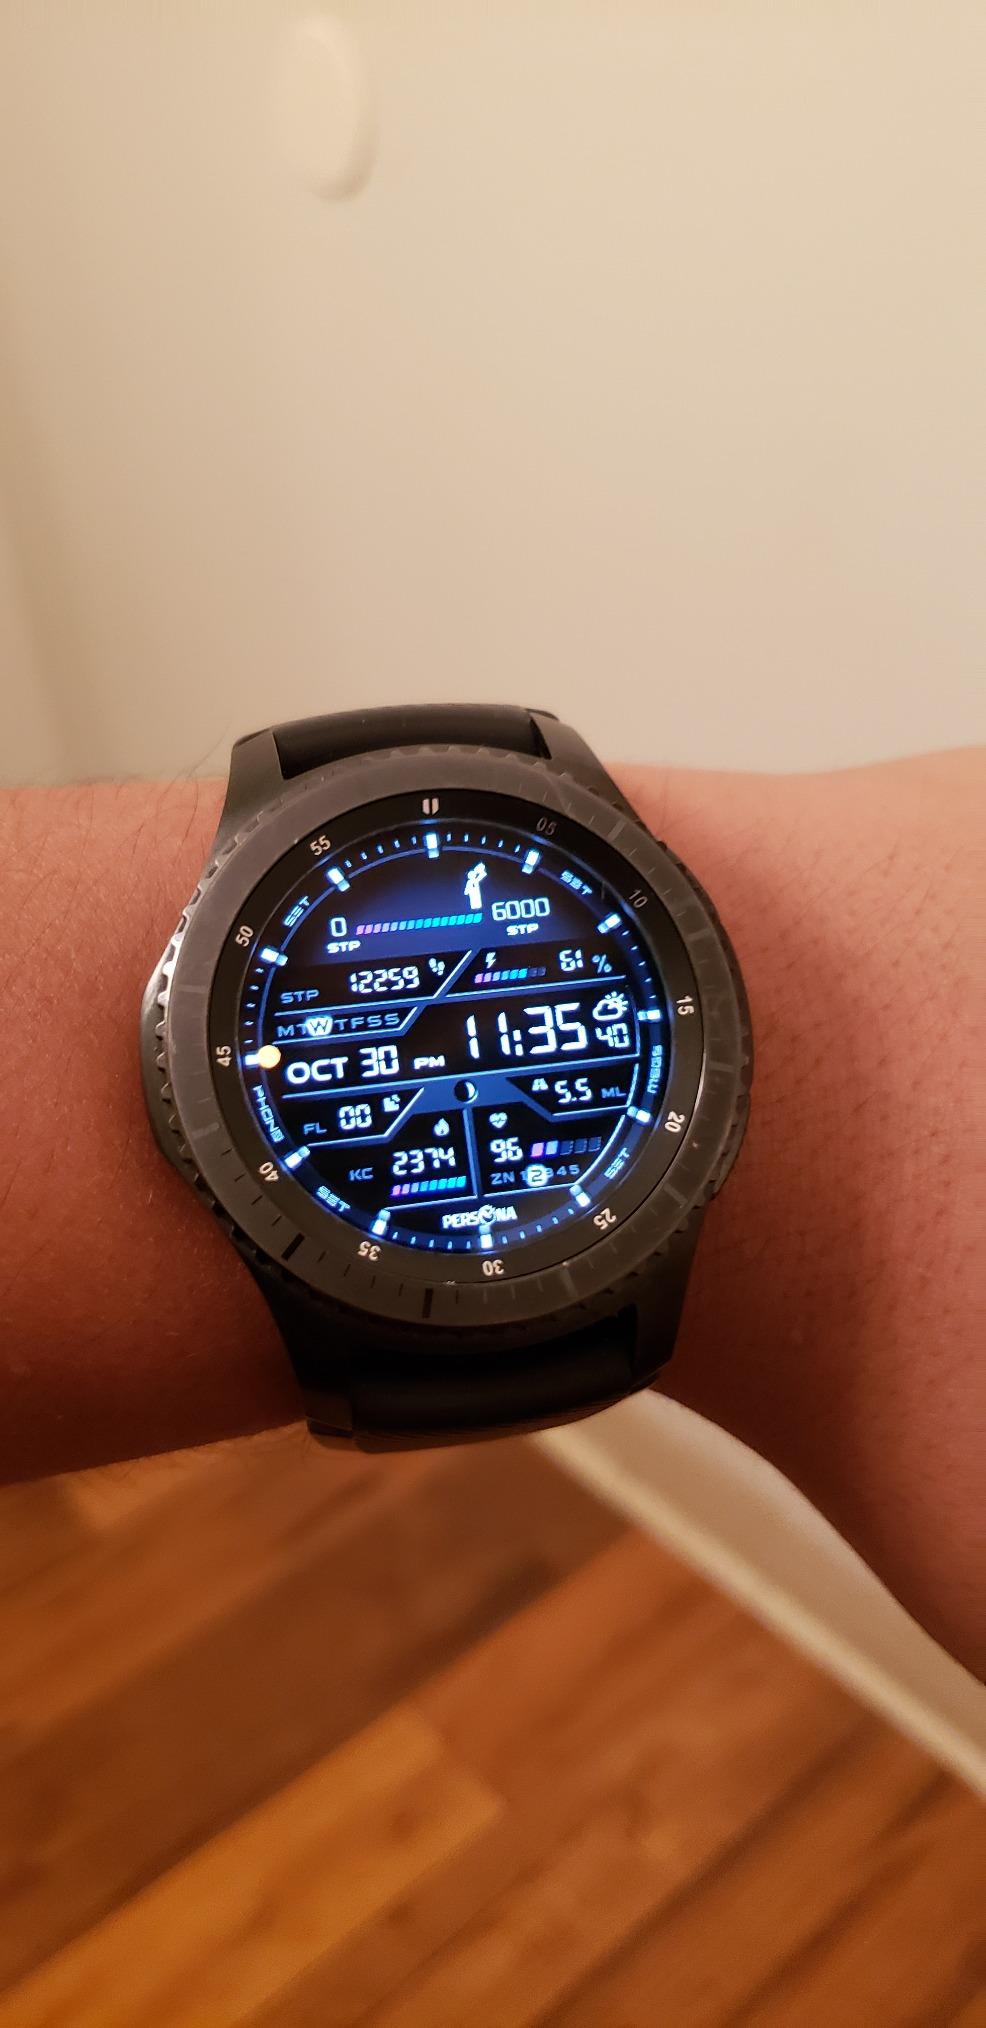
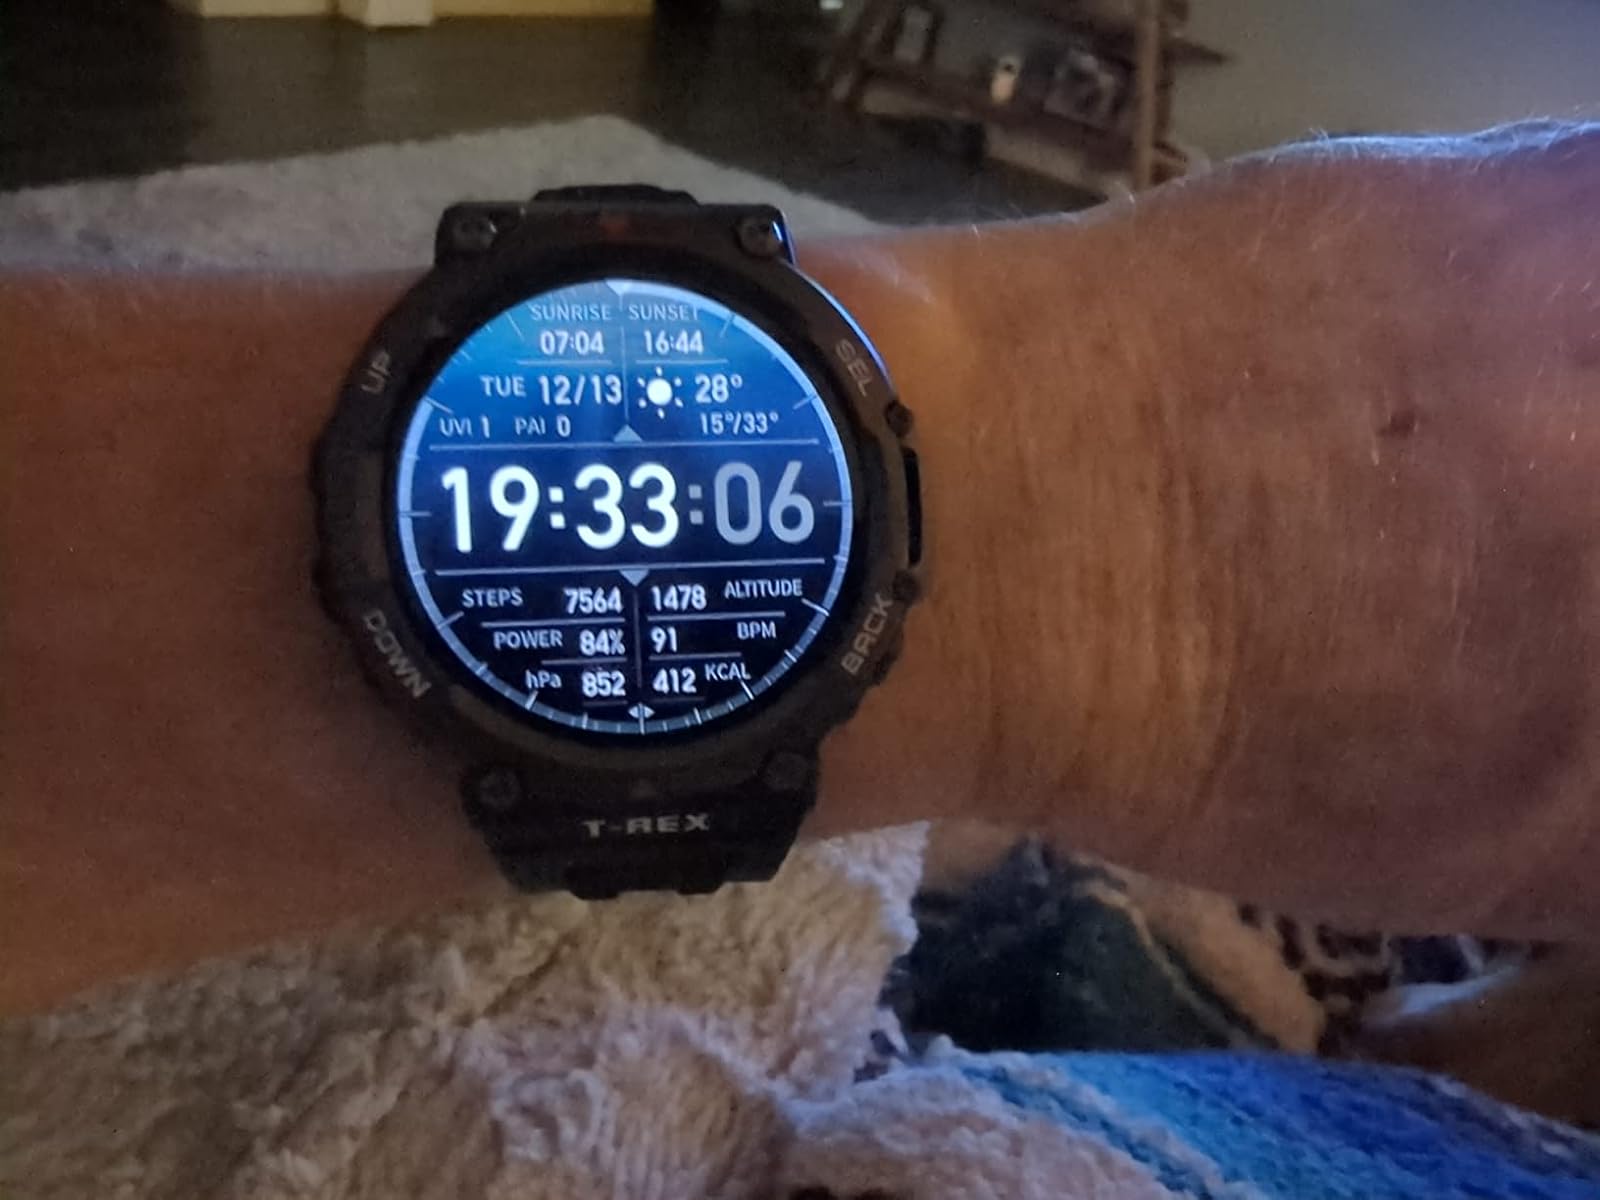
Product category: smartwatch
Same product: no